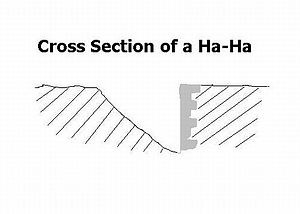
Ha-ha
Snit
En ha-ha eller aha er inden for landskabsarkitekturen et hegn eller en mur der ved at være nedsænket gøres næsten usynlig og dog kan virke som en grøft der forhindrer kvæg i at komme ind i parken eller anlægget. De blev især taget i brug ved anlæggelsen af de engelske landskabelige haver eller parker i 1700-tallet.